Chasmogamy

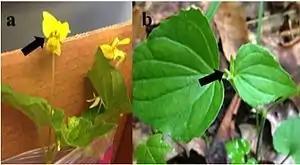
Chasmogamous (a) and cleistogamous (b) flowers of "Viola pubescens". Arrows point to structure.

Chasmogamy is the type of plant reproduction in which the flowers open up, enabling cross-pollination. This is in contrast to cleistogamy, in which the flowers stay closed and self-pollinate.